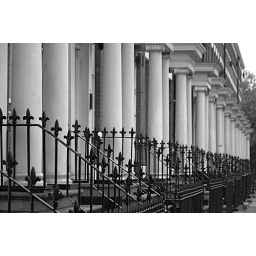
My b/W liverpool ... Faulkner street some fantastic buildings in this part of the city june 2010